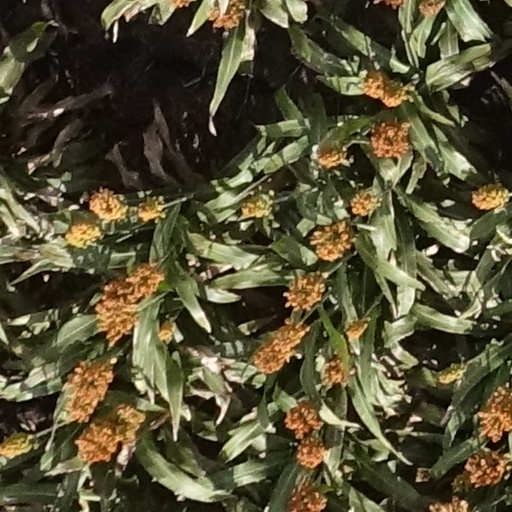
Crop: sorghum